Dervish Ali's Towers

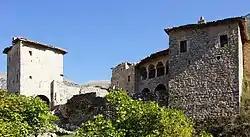

Dervish Ali's Towers are an early 19th century complex of towers in Dukat, Vlorë County, Albania. It is a Cultural Monument of Albania since 1979